Pinole, California

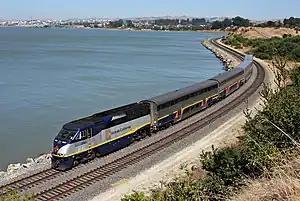
"Capitol Corridor" train along Pinole's coastline on San Pablo Bay

The Huchiun tribe lived in the region. In 1823, Ygnacio Martínez, commandant of the Presidio of San Francisco, received a land grant of Rancho El Pinole from the Mexican government. Martinez built a "hacienda" in Pinole Valley; this is land encompassed by Pinole Valley Park. During the 1850s, Bernardo Fernandez, a Portuguese immigrant, started a trading facility on the shores of San Pablo Bay. He built Fernandez Mansion, a historic building that still stands today at the end of Tennent Avenue. From these early beginnings, a small but thriving community developed into the city of Pinole.